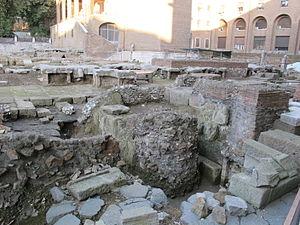
La Royauté romaine est la première et la plus mal connue des périodes de l'histoire de la Rome antique. Selon la tradition, la royauté commence avec la fondation de Rome par Romulus et Rémus en l'an 753 av. J.-C., et se termine à la révolution de 509 av. J.-C. qui chasse le dernier roi, Tarquin le Superbe, pour instaurer la République romaine. Les historiens romains identifient sept rois : Romulus, Numa Pompilius, Tullus Hostilius, Ancus Marcius, considérés comme plus ou moins légendaires, puis des rois d'origine étrusque : Tarquin l'Ancien, Servius Tullius et Tarquin le Superbe.